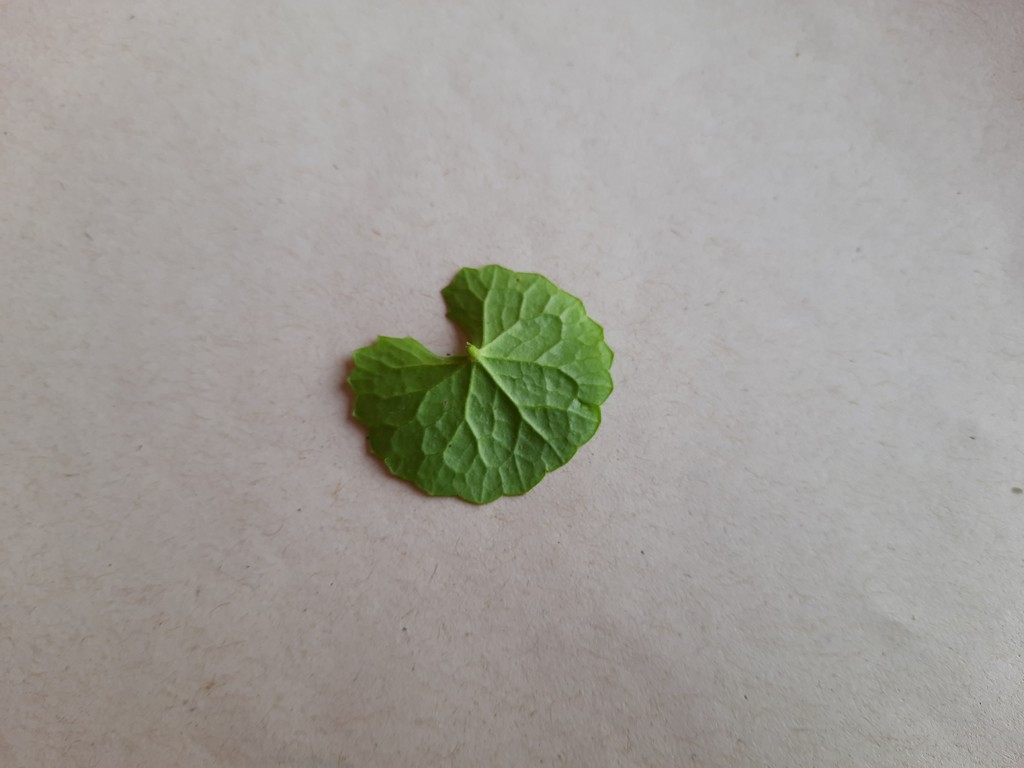
Label: Healthy